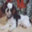
Label: dog